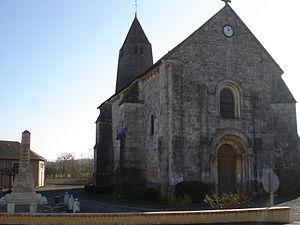
Sassierges-Saint-Germain (36)
Cet article recense les monuments historiques de l'Indre, en France.
L'église Saint-Germain de Sassierges-Saint-Germain est une église catholique française. Elle est située sur le territoire de la commune de Sassierges-Saint-Germain, dans le département de l'Indre, en région Centre-Val de Loire.
Cet article recense les monuments historiques français classés en 1920.